Diterpene alkaloids

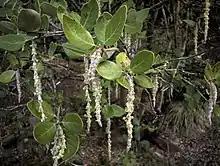
"Garrya veatchii"

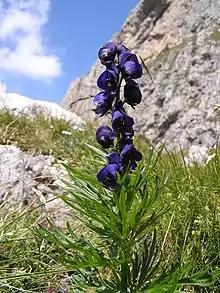
"Aconitum napellus"

Diterpene alkaloids are natural products of the terpene alkaloid type.